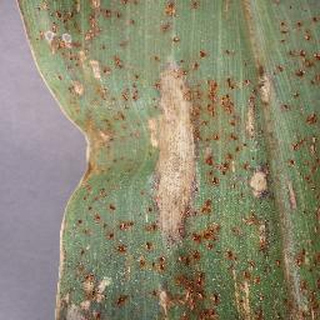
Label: corn_northern_leaf_blight